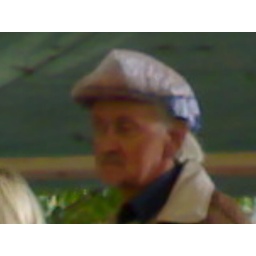
Man with his hat wrapped in plastic